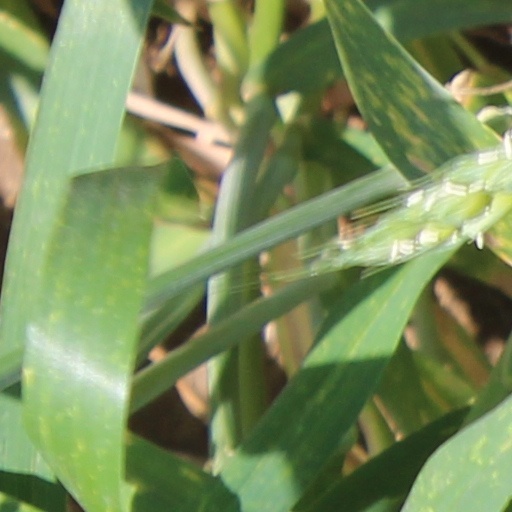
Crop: wheat